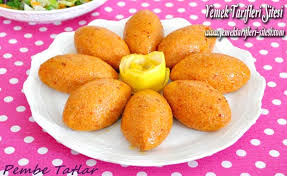
Yemek: icli_kofte